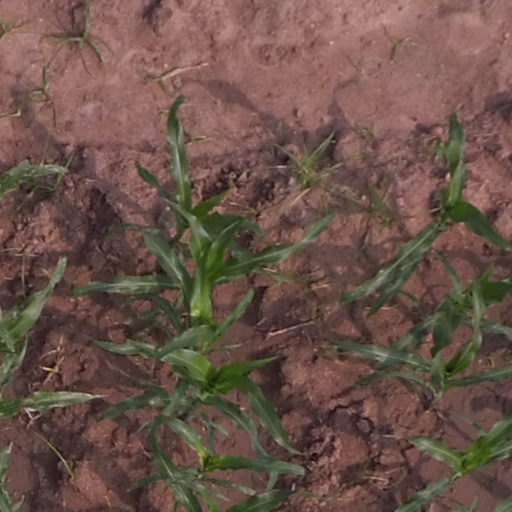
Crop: maize; corn